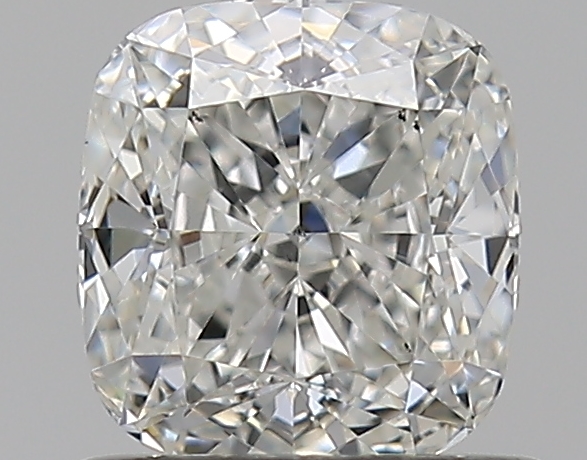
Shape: cushion
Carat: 0.7
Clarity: VS1
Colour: G
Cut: VG
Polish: EX
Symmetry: VG
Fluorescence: N
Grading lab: GIA
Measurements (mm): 5.29 x 4.9 x 3.12